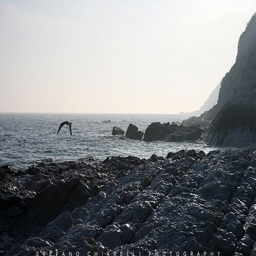
a seagul is flying over the water on the beach
A bird flies over the rocks near the water.
A bird flying near the ocean near a rocky cliff side.
A seabird flies over a dark rocky coastline
A bird is flying about the sea shore.